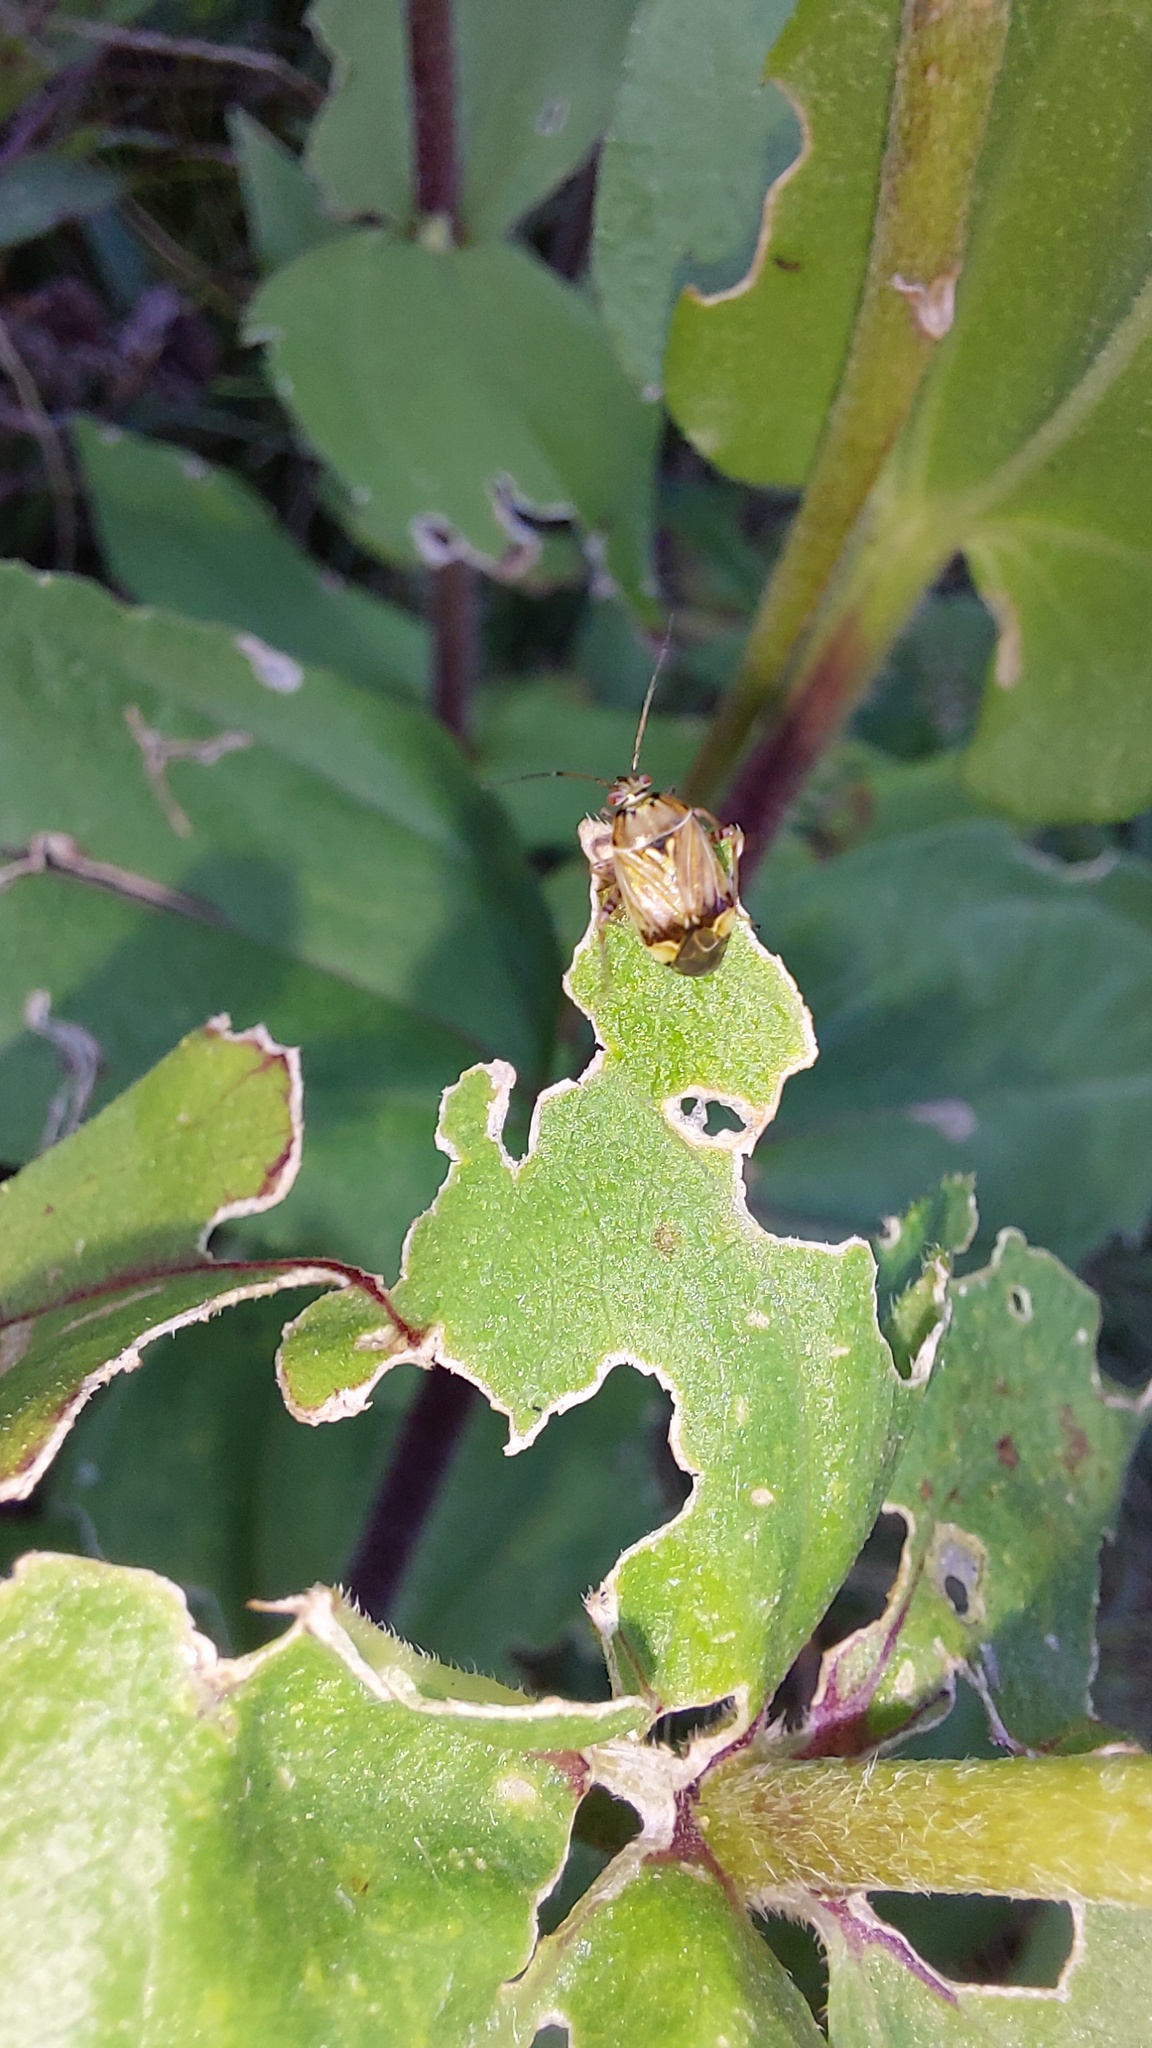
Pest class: lygus_bug